Bernard Morris

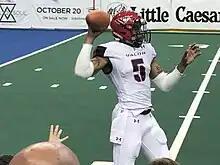
Morris with the Washington Valor in 2017

Bernard Raphael Morris (born May 29, 1985) is an American former professional football quarterback who played in the Arena Football League (AFL). He was signed as a street free agent by the Arkansas Twisters of the af2 in 2009. He played college football for the Marshall Thundering Herd.